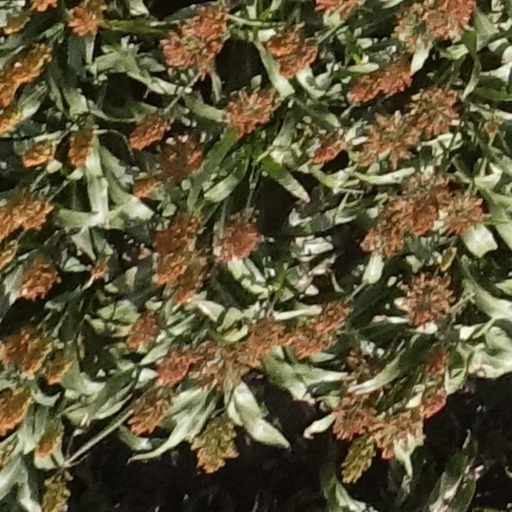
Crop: sorghum